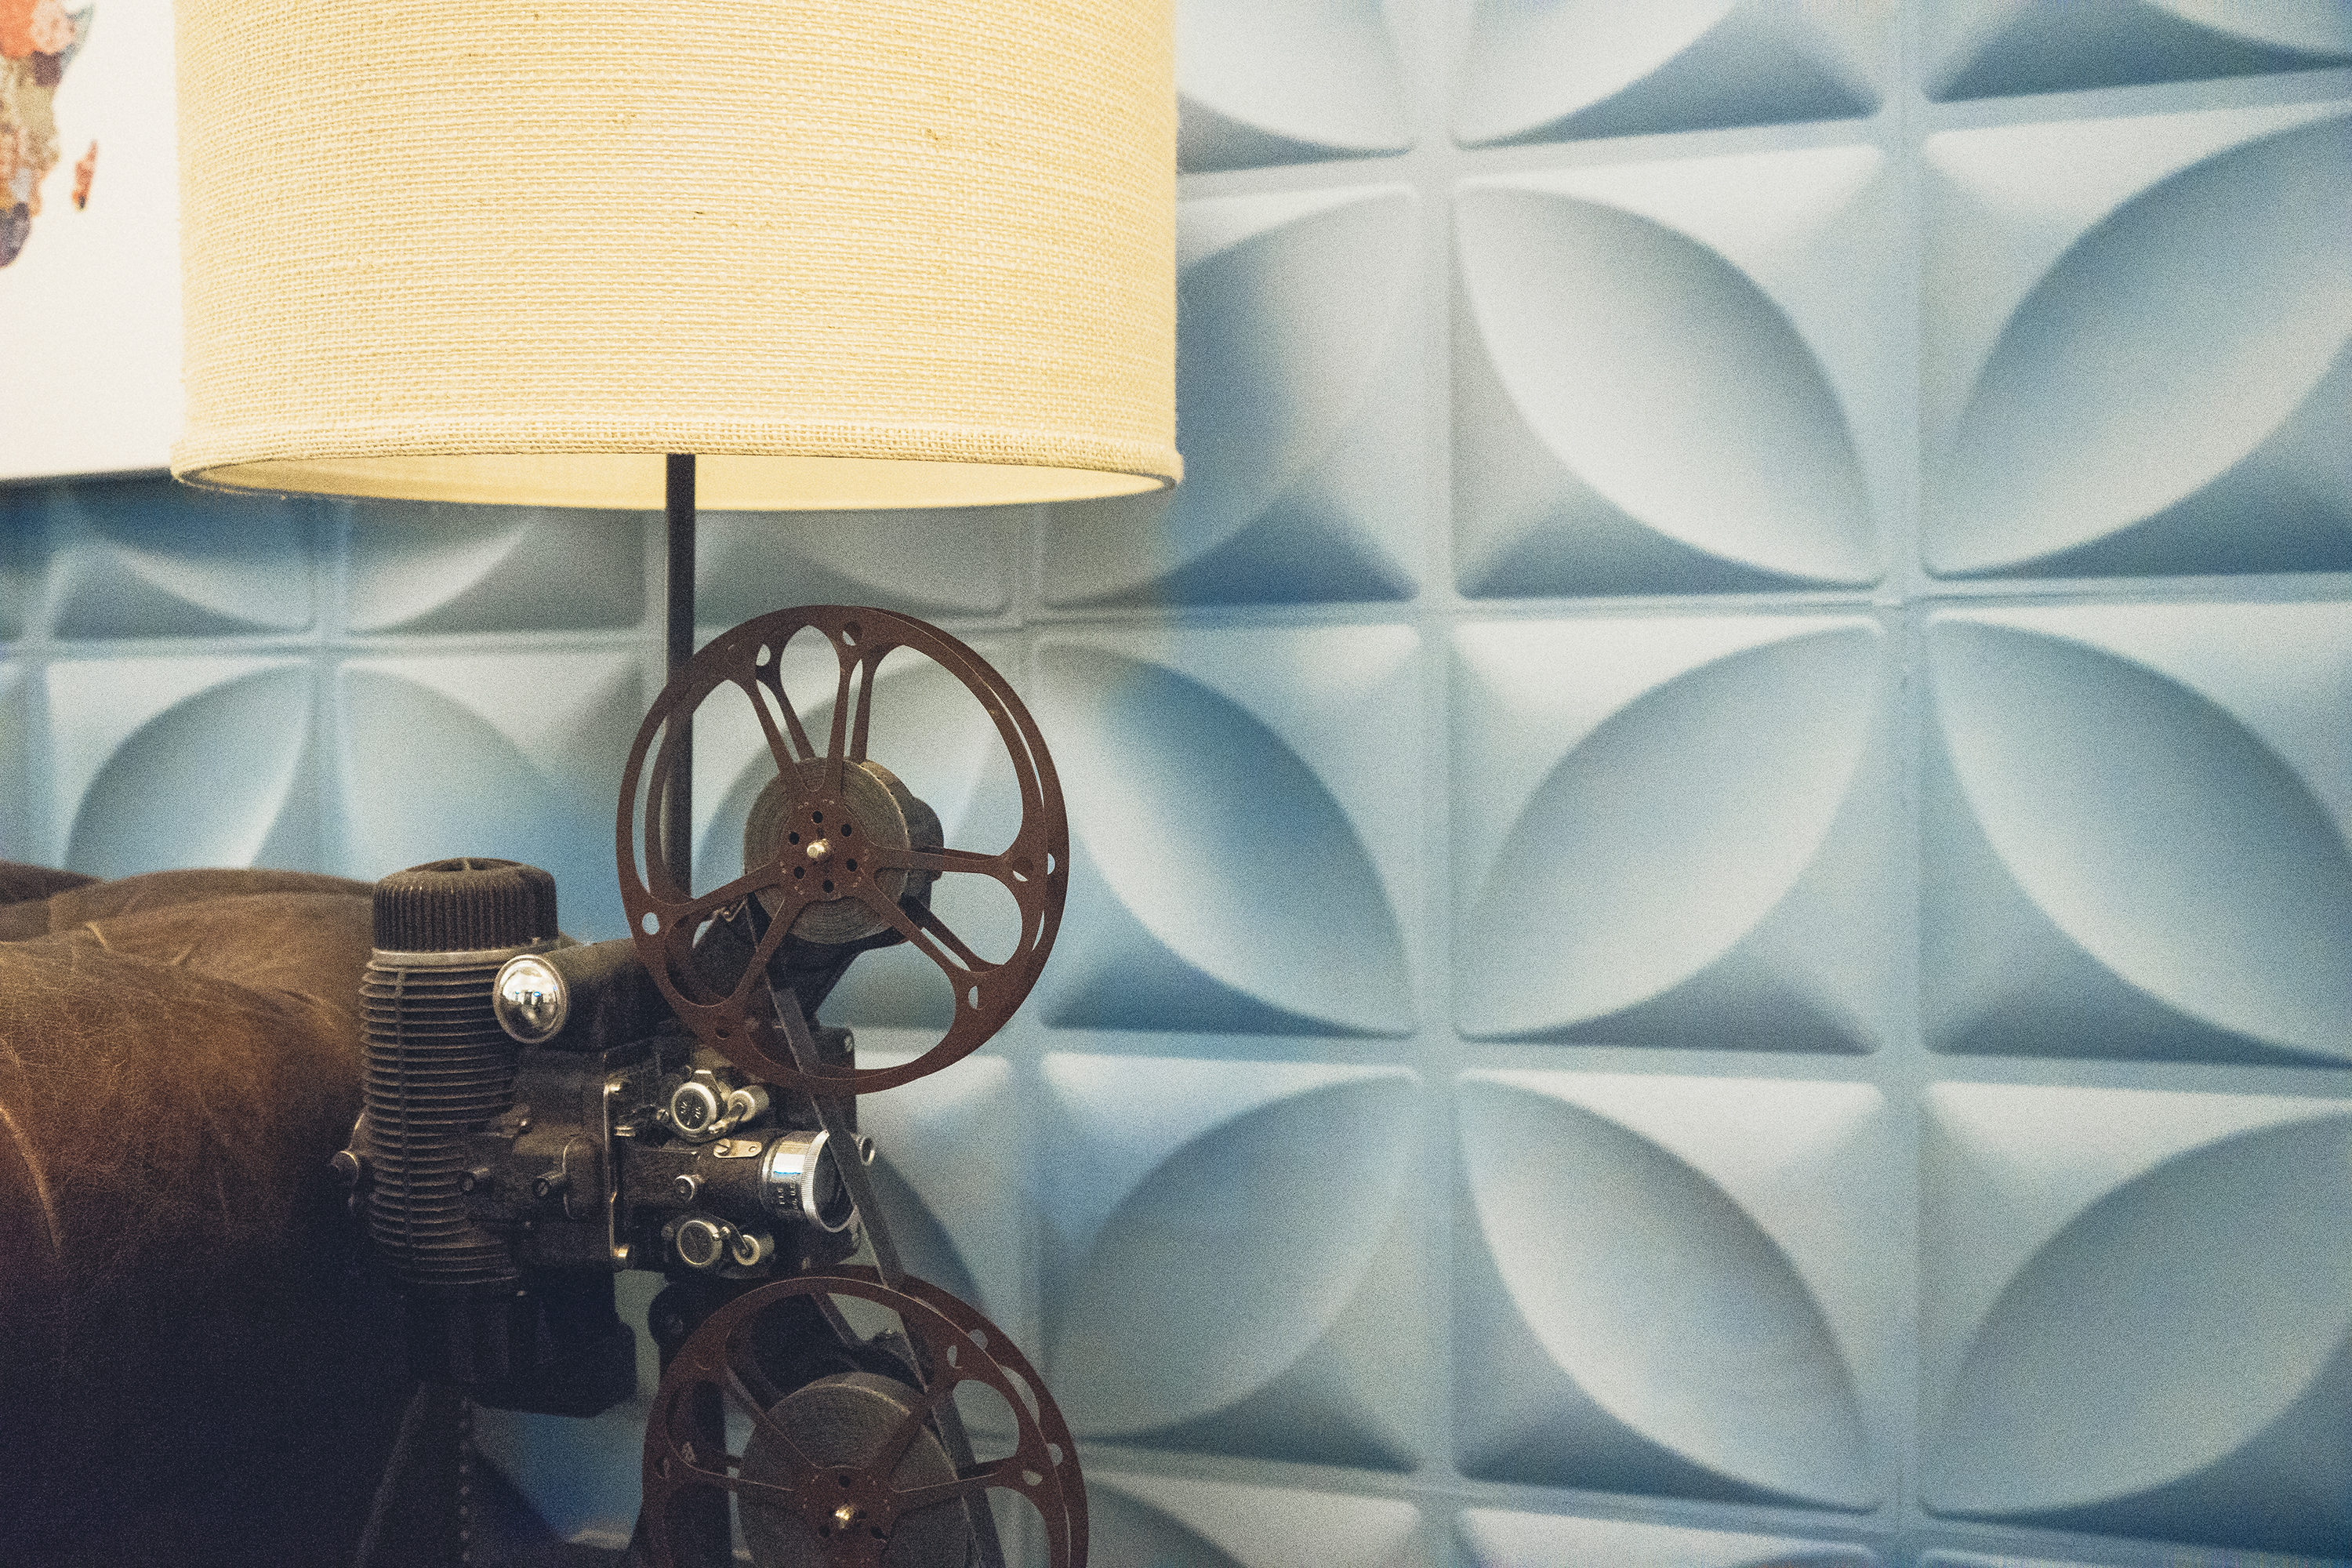
light, vintage, glass, old, film, ceiling, color, blue, circle, interior design, design, symmetry, shape